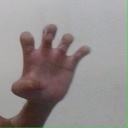
अक्षर: झ